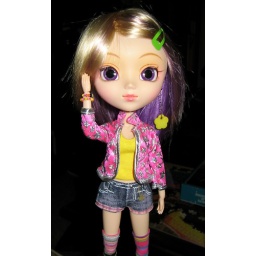
Michiko feeling like a rock star in her awesome new pink jacket with silver stars from Fantastic Alice.